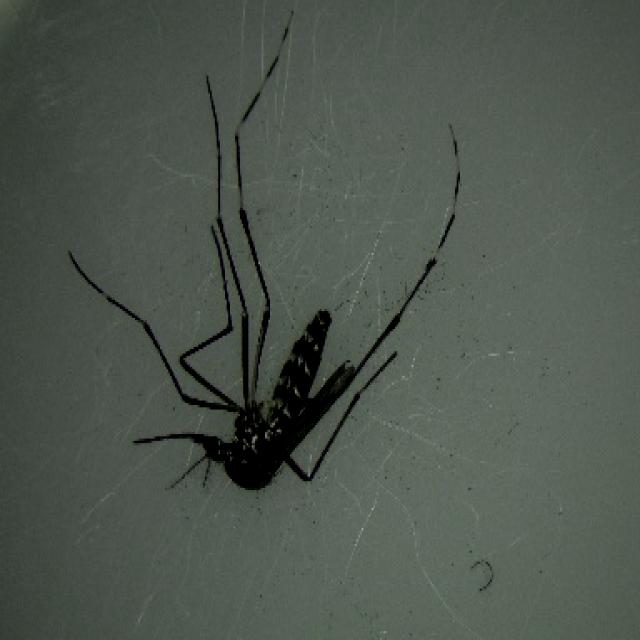
Species: aedes_albopictus